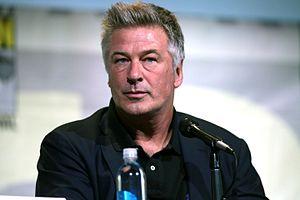
ESTJ est une abréviation utilisée dans le cadre du Myers-Briggs Type Indicator au sujet de l'un des 16 types psychologiques du test. Il est l'un des quatre types appartenant au tempérament Gardien.